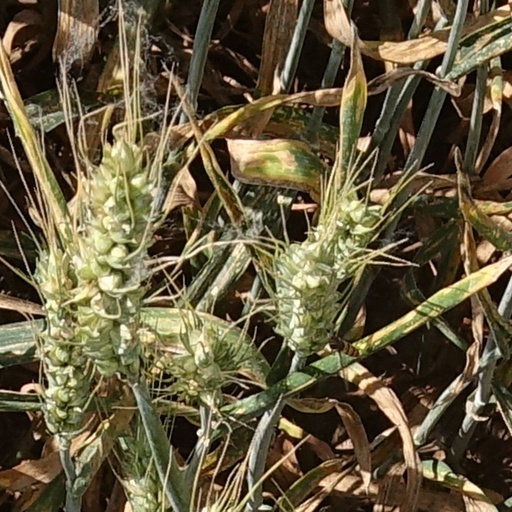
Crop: wheat